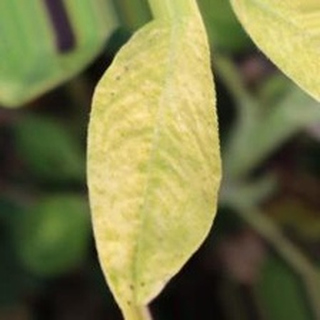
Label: groundnut_nutrition_deficiency